Bitch (slang)

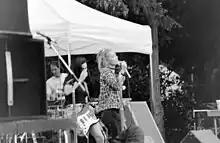
The band 7 Year Bitch in concert

Pop culture contains a number of slogans of self-identification based on "bitch". For example,